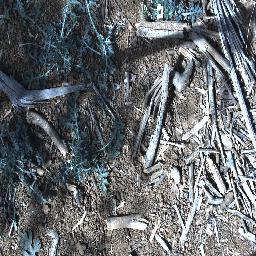
Label: parthenium